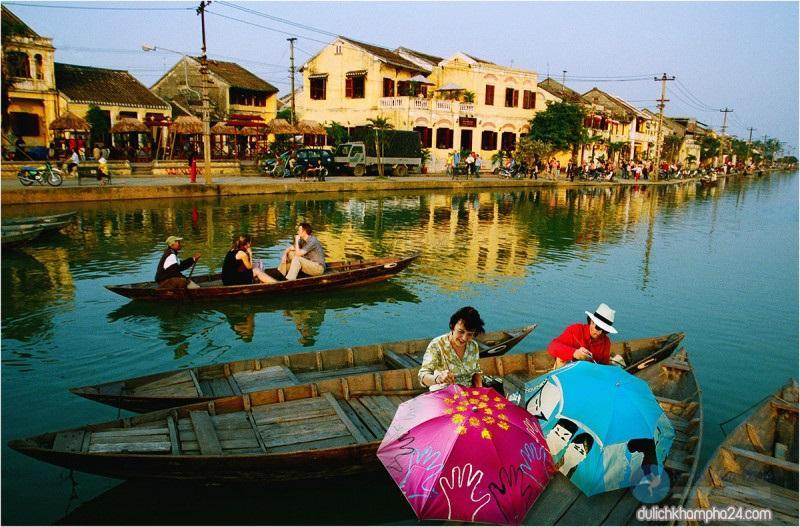
có một vài chiếc xuồng đang di chuyển trên sông